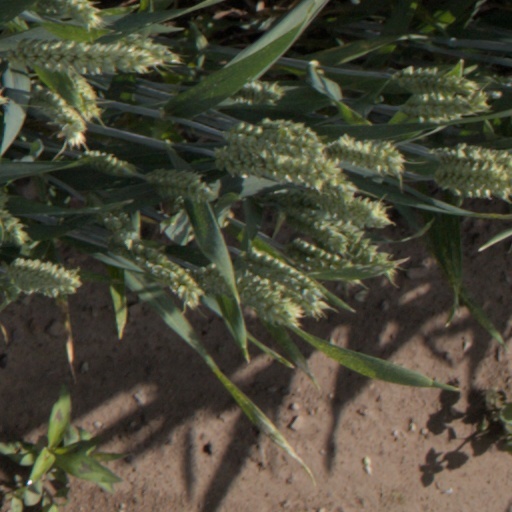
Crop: wheat